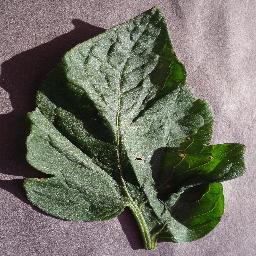
Label: Tomato___Target_Spot